Abraham Serfaty

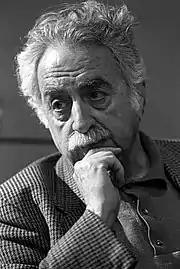

Abraham Serfaty (‎; 16 January 1926 – 18 November 2010) was an internationally prominent Moroccan Marxist-Leninist dissident, militant, and political activist, who was imprisoned for years by King Hassan II of Morocco, for his political actions in favor of democracy , during the Years of Lead. He paid a high price for such actions: fifteen months living underground, seventeen years of imprisonment and eight years of exile. He returned to Morocco in September 1999.